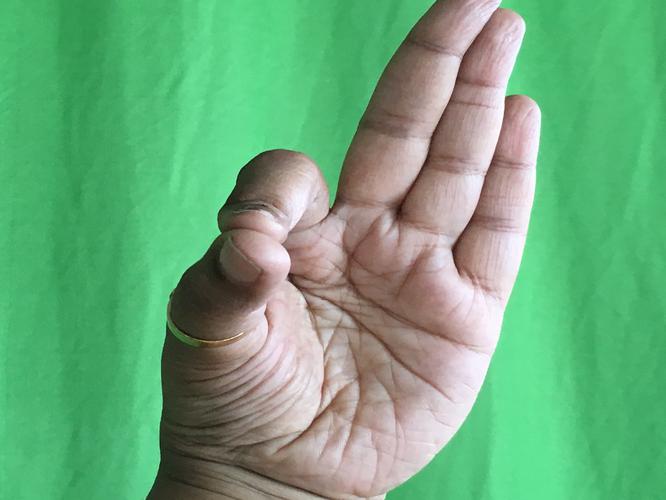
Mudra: Aralam
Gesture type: single_hand